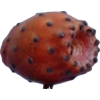
Label: cactus_fruit_red